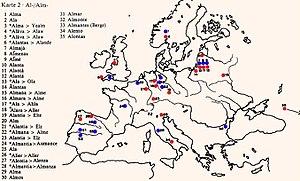
Paléo-européen est le terme utilisé par Hans Krahe pour désigner la langue de la couche d'hydronymie européenne reconstituée la plus ancienne en Europe centrale et orientale. Ces hydronymes sont prégermaniques et préceltiques et sont datés par Krahe du IIe millénaire av. J.-C.